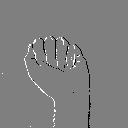
ASL letter: a